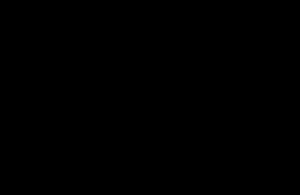
Une surface implicite est la surface de niveau d'une fonction différentiable f définie sur un ouvert de.